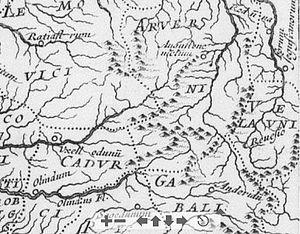
seule carte du XVII présentant Uxellodunum sur la rivière Dordogne Licensing Catégorie:Cartes Histoire de France
Uxellodunum est le nom d'un oppidum gaulois, situé dans le Quercy actuel. Il est surtout connu pour avoir été le lieu de la dernière bataille de la guerre des Gaules, en – 51, César emportant la reddition de la place à la suite de son siège. Son nom signifie la « forteresse élevée ». C'est un nom gaulois assez répandu qui a évolué en Isolud, Issoudun, Exoudun. Longtemps objet de débats, la localisation d'Uxellodunum au Puy d'Issolud sur la commune de Vayrac, est désormais reconnue par la communauté scientifique. Localement cette identification reste parfois contestée par des particuliers et des associations: Capdenac-le-Haut, situé dans une boucle du Lot, ainsi que Cantayrac, lieudit dans le camp militaire de Caylus en Tarn-et-Garonne, se rapprochent également de la description faite dans la Guerre des Gaules par Jules César.